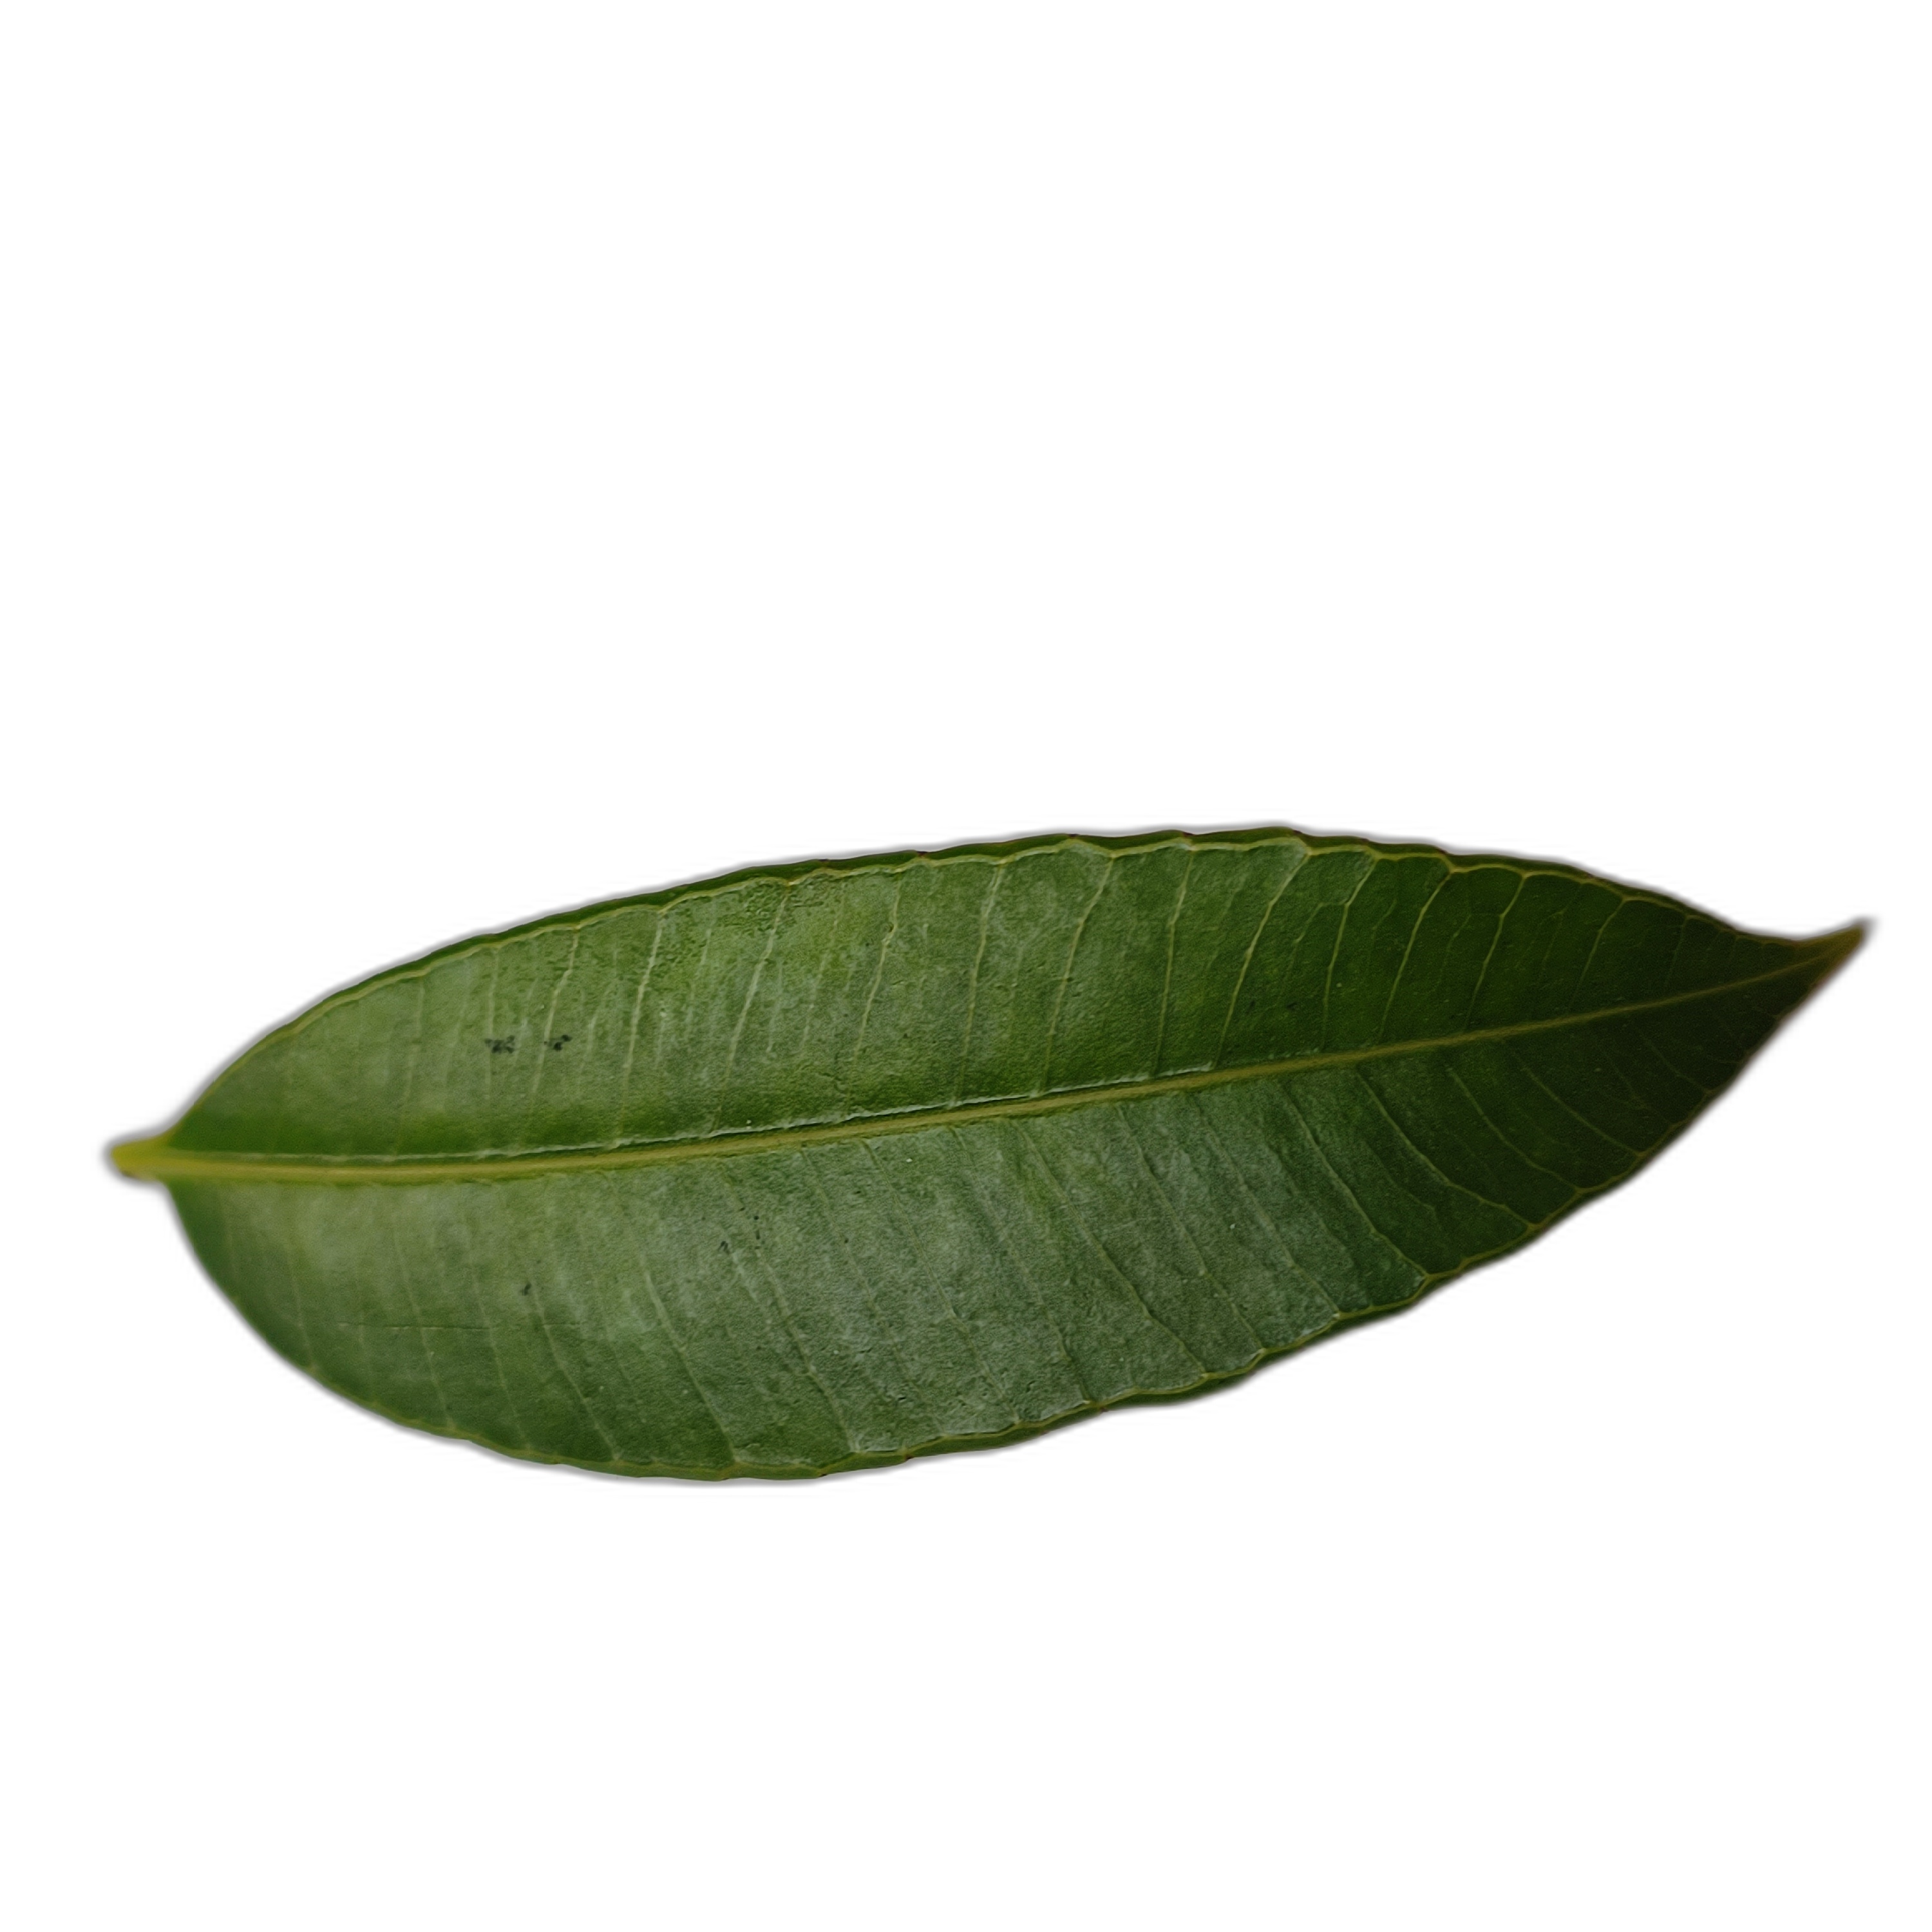
Label: healthy